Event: Nepal Earthquake
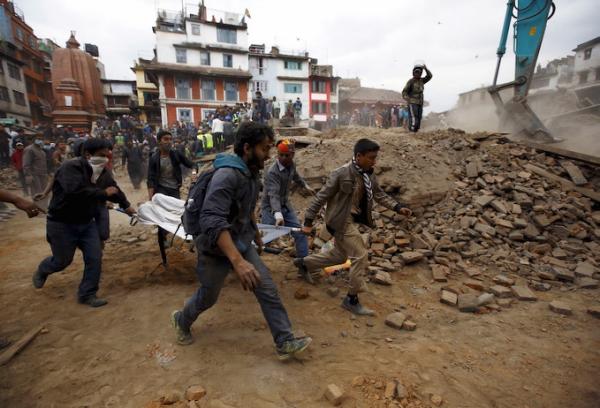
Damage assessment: damage